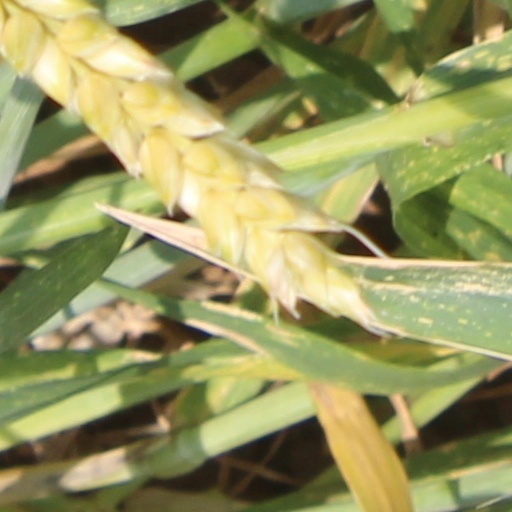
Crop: wheat